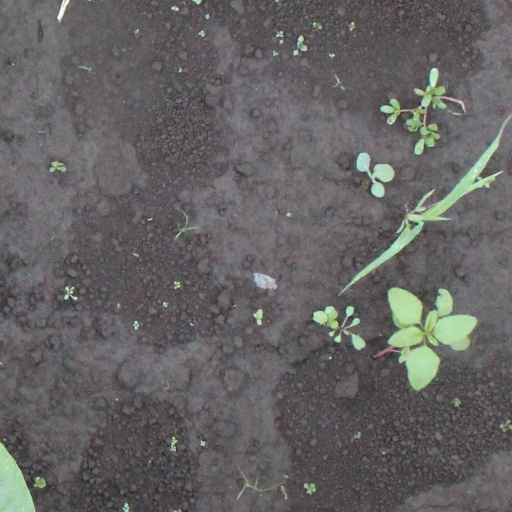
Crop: soybean